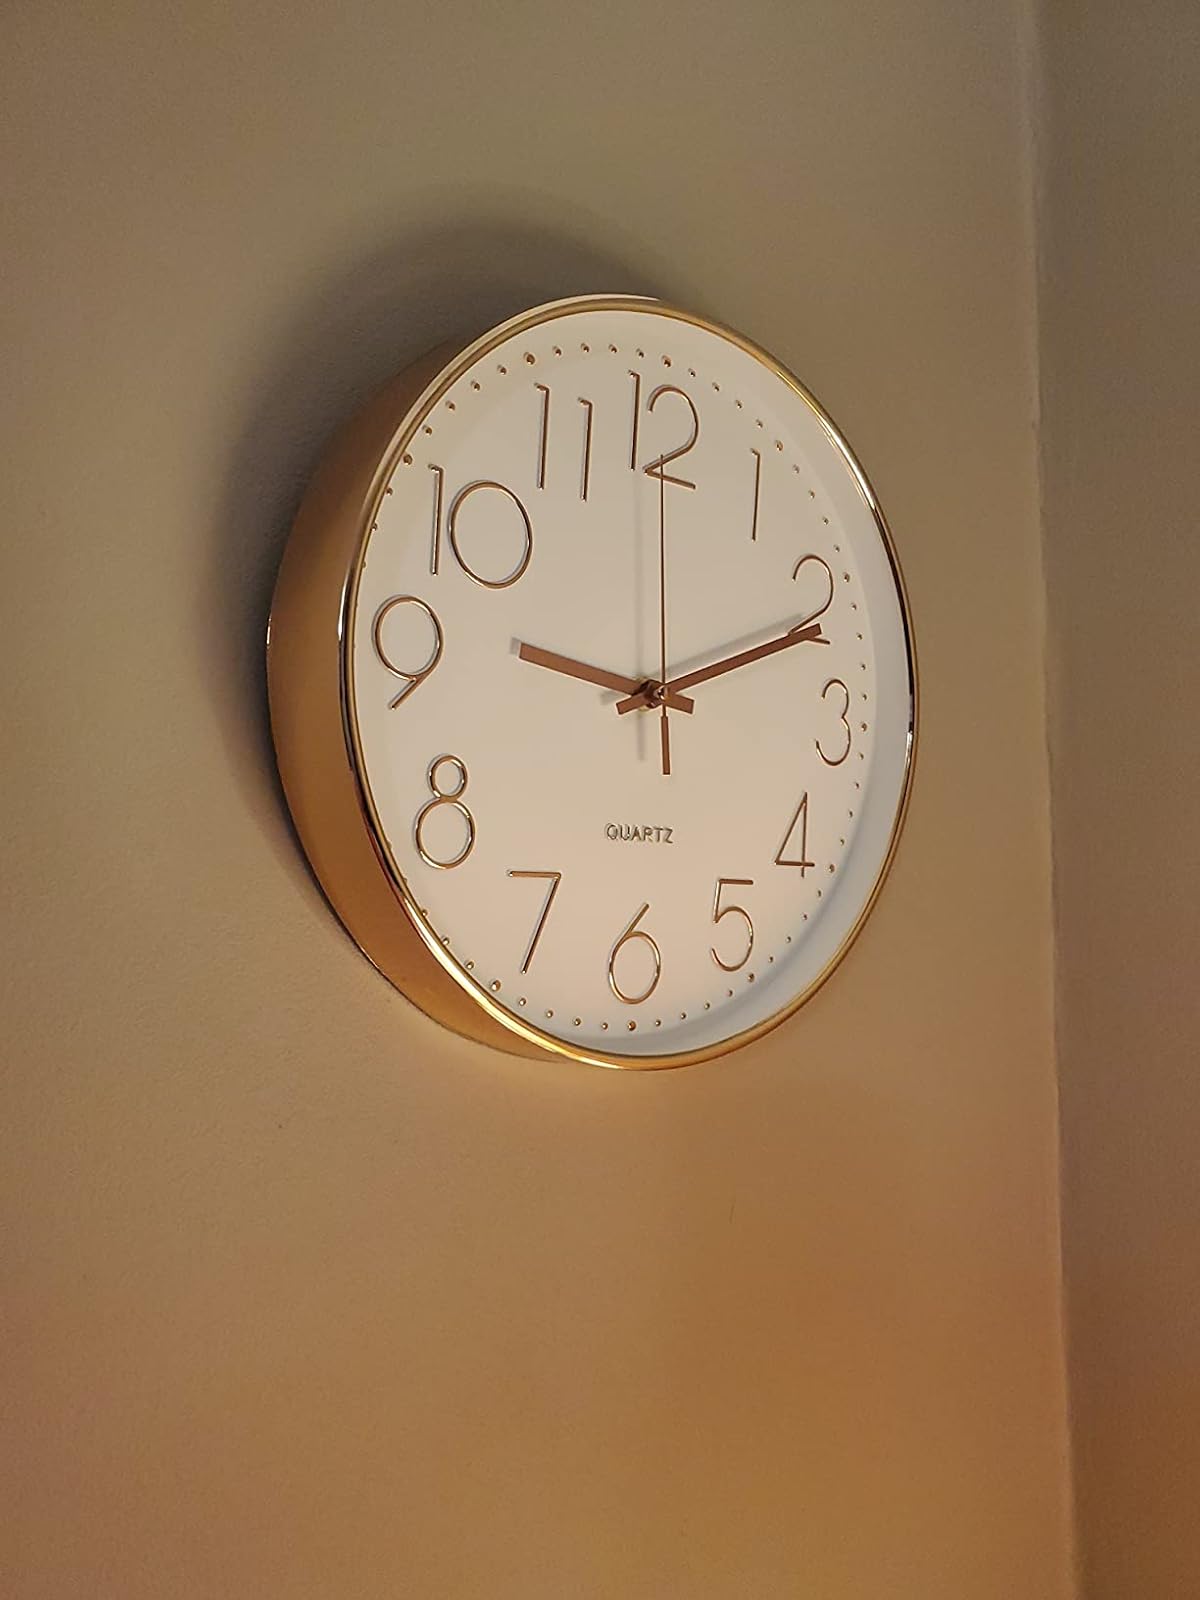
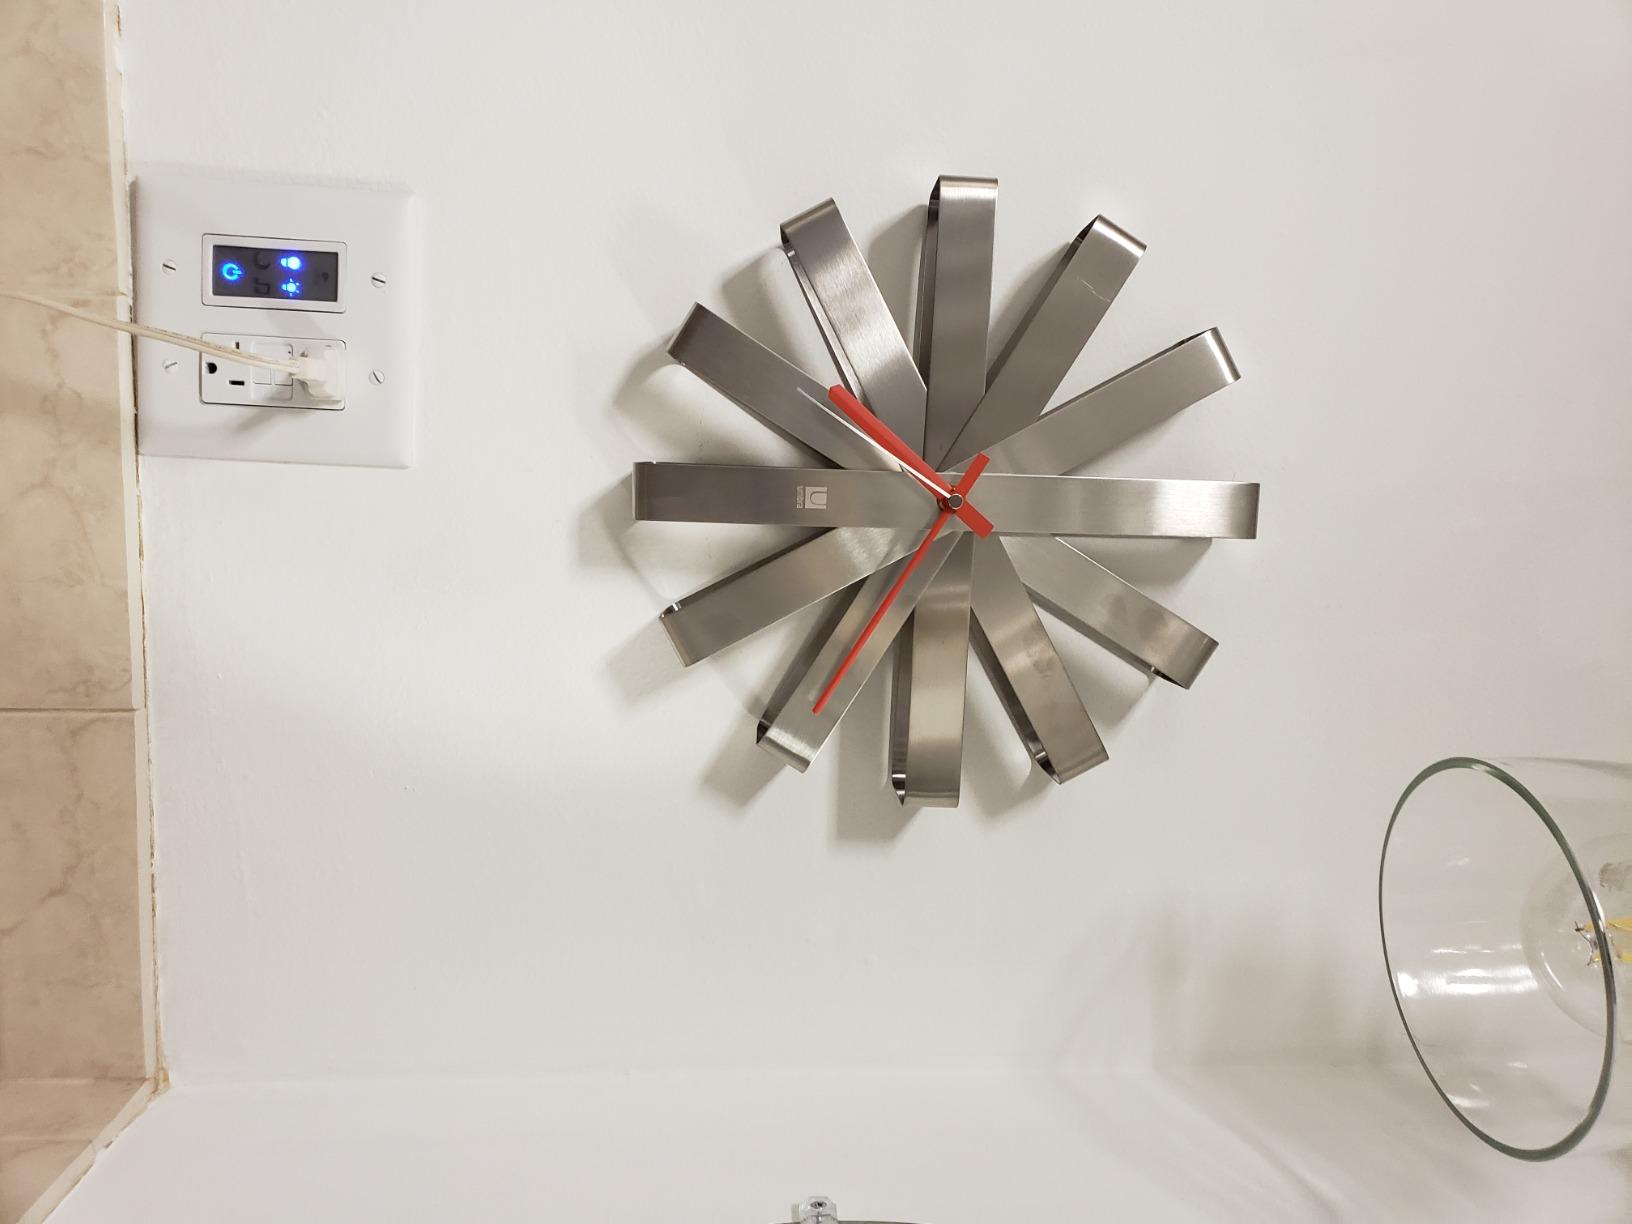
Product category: clock
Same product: no